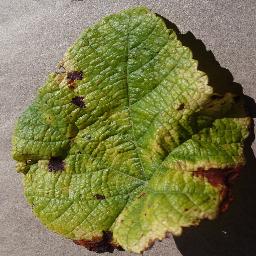
Label: Grape___Leaf_blight_(Isariopsis_Leaf_Spot)